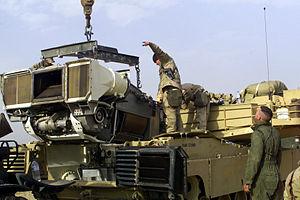
Le Honeywell AGT1500 est un turbomoteur américain, conçu pour propulser des chars de combat. Depuis sa mise en service, il a accumulé plus de 39 millions de Miles d'utilisation.